Carlos Calleja

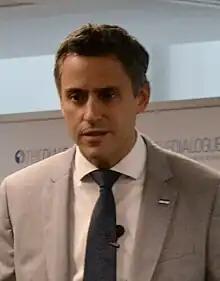
Calleja in 2018 speaking to the IAD

Juan Carlos Calleja Hakker (born 11 February 1976) is a Salvadoran businessman and former politician. Calleja is currently the CEO of Grupo Éxito and the vice president of the Calleja Group which owns Supermercados Super Selectos, the largest supermarket chain in El Salvador. He was the presidential candidate for the Nationalist Republican Alliance (ARENA) during the 2019 presidential election. He received 31.72 percent of the vote and came in second place to Nayib Bukele, the election's winner.